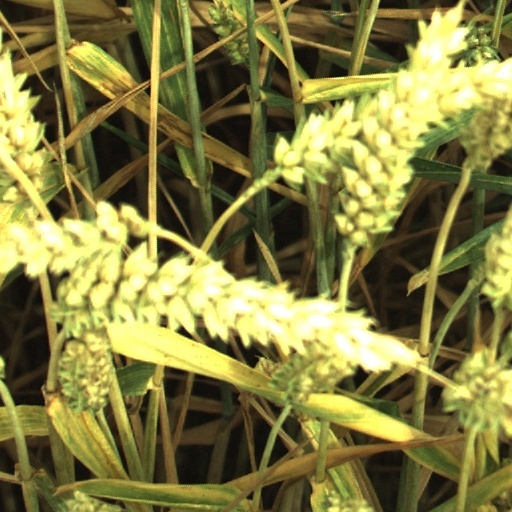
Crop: wheat